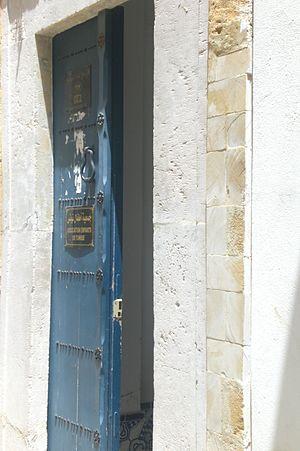
La médersa Asfouria est l'une des médersas de la médina de Tunis. Elle est construite sous le règne des Hafsides.